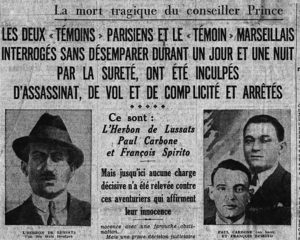
Une du journal Le Matin, le 30 mars 1934, annonçant l'arrestation de Paul Carbone, François Spirito et Gaëtan de Lussats, lors de l'affaire Prince, à l'initiative de l'inspecteur Pierre Bonny.
Paul Carbone, surnommé Venture, né à midi le 15 février 1894 à Propriano, en Corse, et mort le 16 décembre 1943 à Chalon-sur-Saône, est un criminel corse impliqué dans le milieu corso-marseillais de 1920 jusqu'à sa mort en 1943. Il est le premier parrain scellant le crime organisé avec le monde politique. Associé à François Spirito qui va devenir un des leaders de la French Connection, la vie de Carbone inspire le film Borsalino avec dans les rôles principaux Alain Delon et Jean-Paul Belmondo.
Pierre Bonny, né le 25 janvier 1895 à Bordeaux et fusillé le 26 décembre 1944 au fort de Montrouge lors de l'épuration, est un policier français devenu célèbre durant l'entre-deux-guerres, au sein de la Sûreté générale : son nom est d'abord associé à de retentissantes affaires criminelles et politico-financières, dont beaucoup ont été oubliées depuis tandis que d'autres, telles les affaires Seznec, Stavisky et Prince, ont marqué les mémoires.